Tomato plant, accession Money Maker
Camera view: bottom (45 deg); turntable rotation: 120 degrees
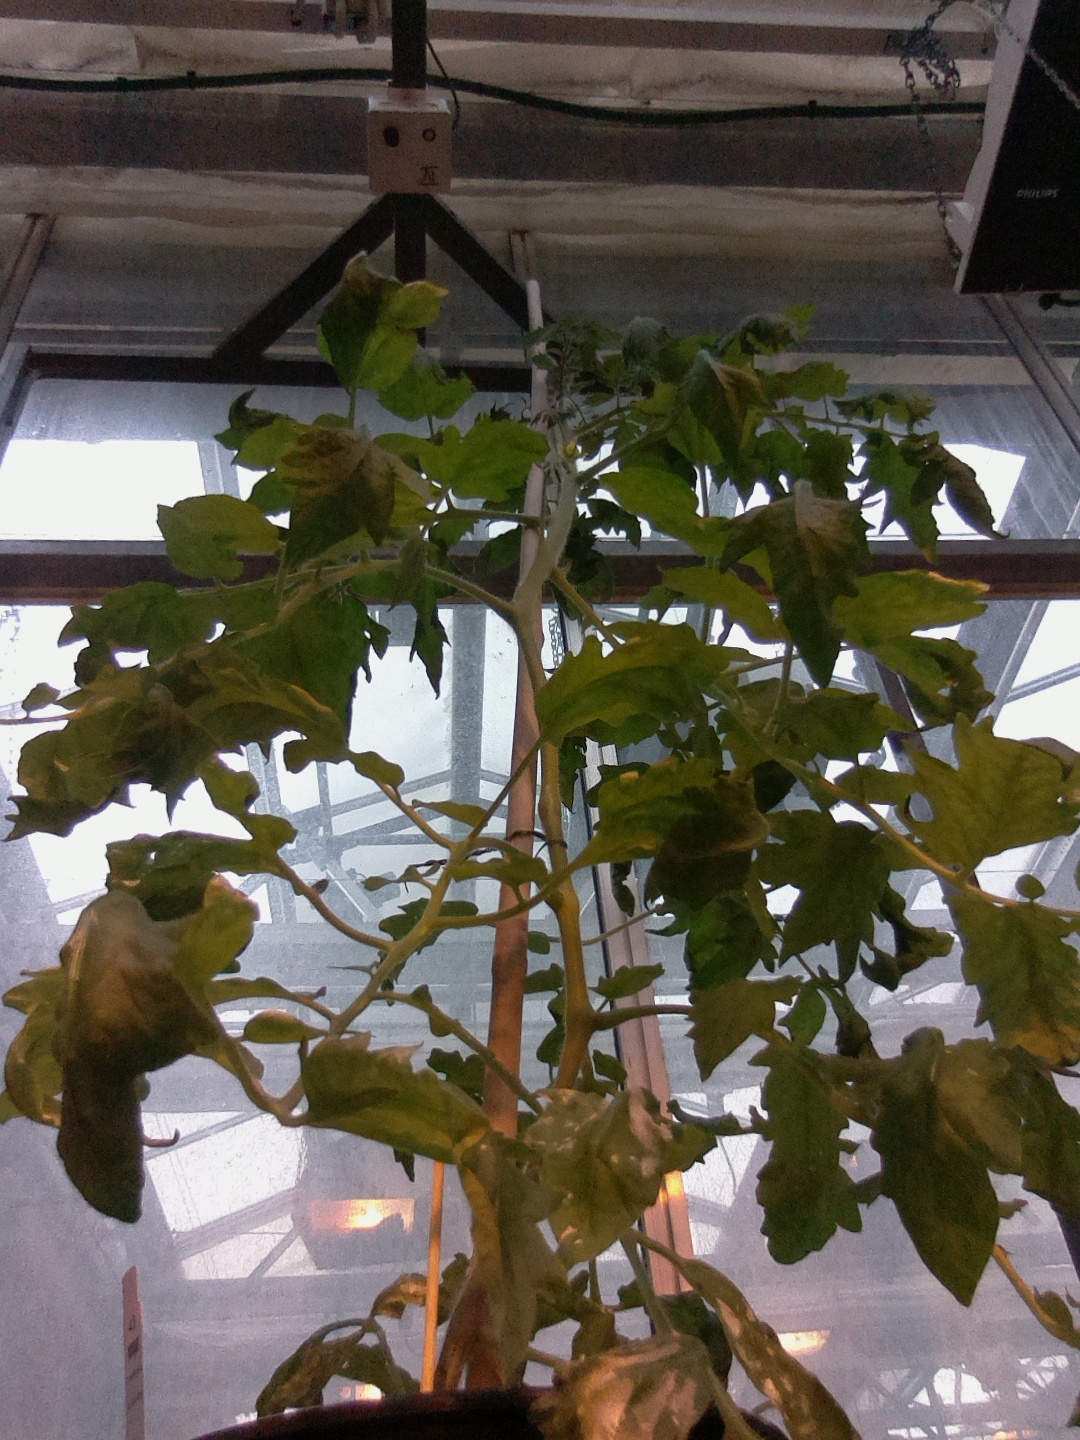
BBCH growth stage 64: 40%-50% of flowers open